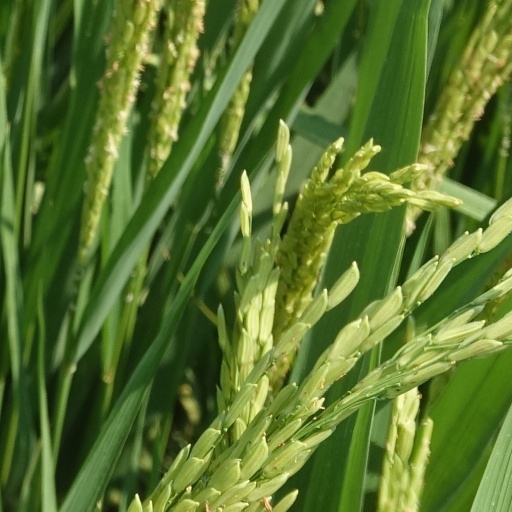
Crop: rice